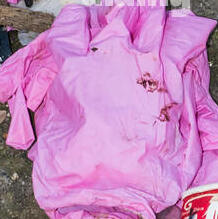
Label: trash